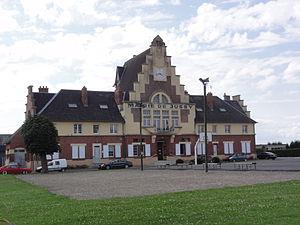
Jussy (Aisne) mairie
Jussy est une commune française située dans le département de l'Aisne, en région Hauts-de-France.